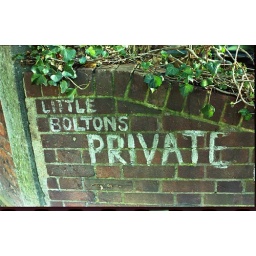
this was in front of three houses with a sofa in the garden